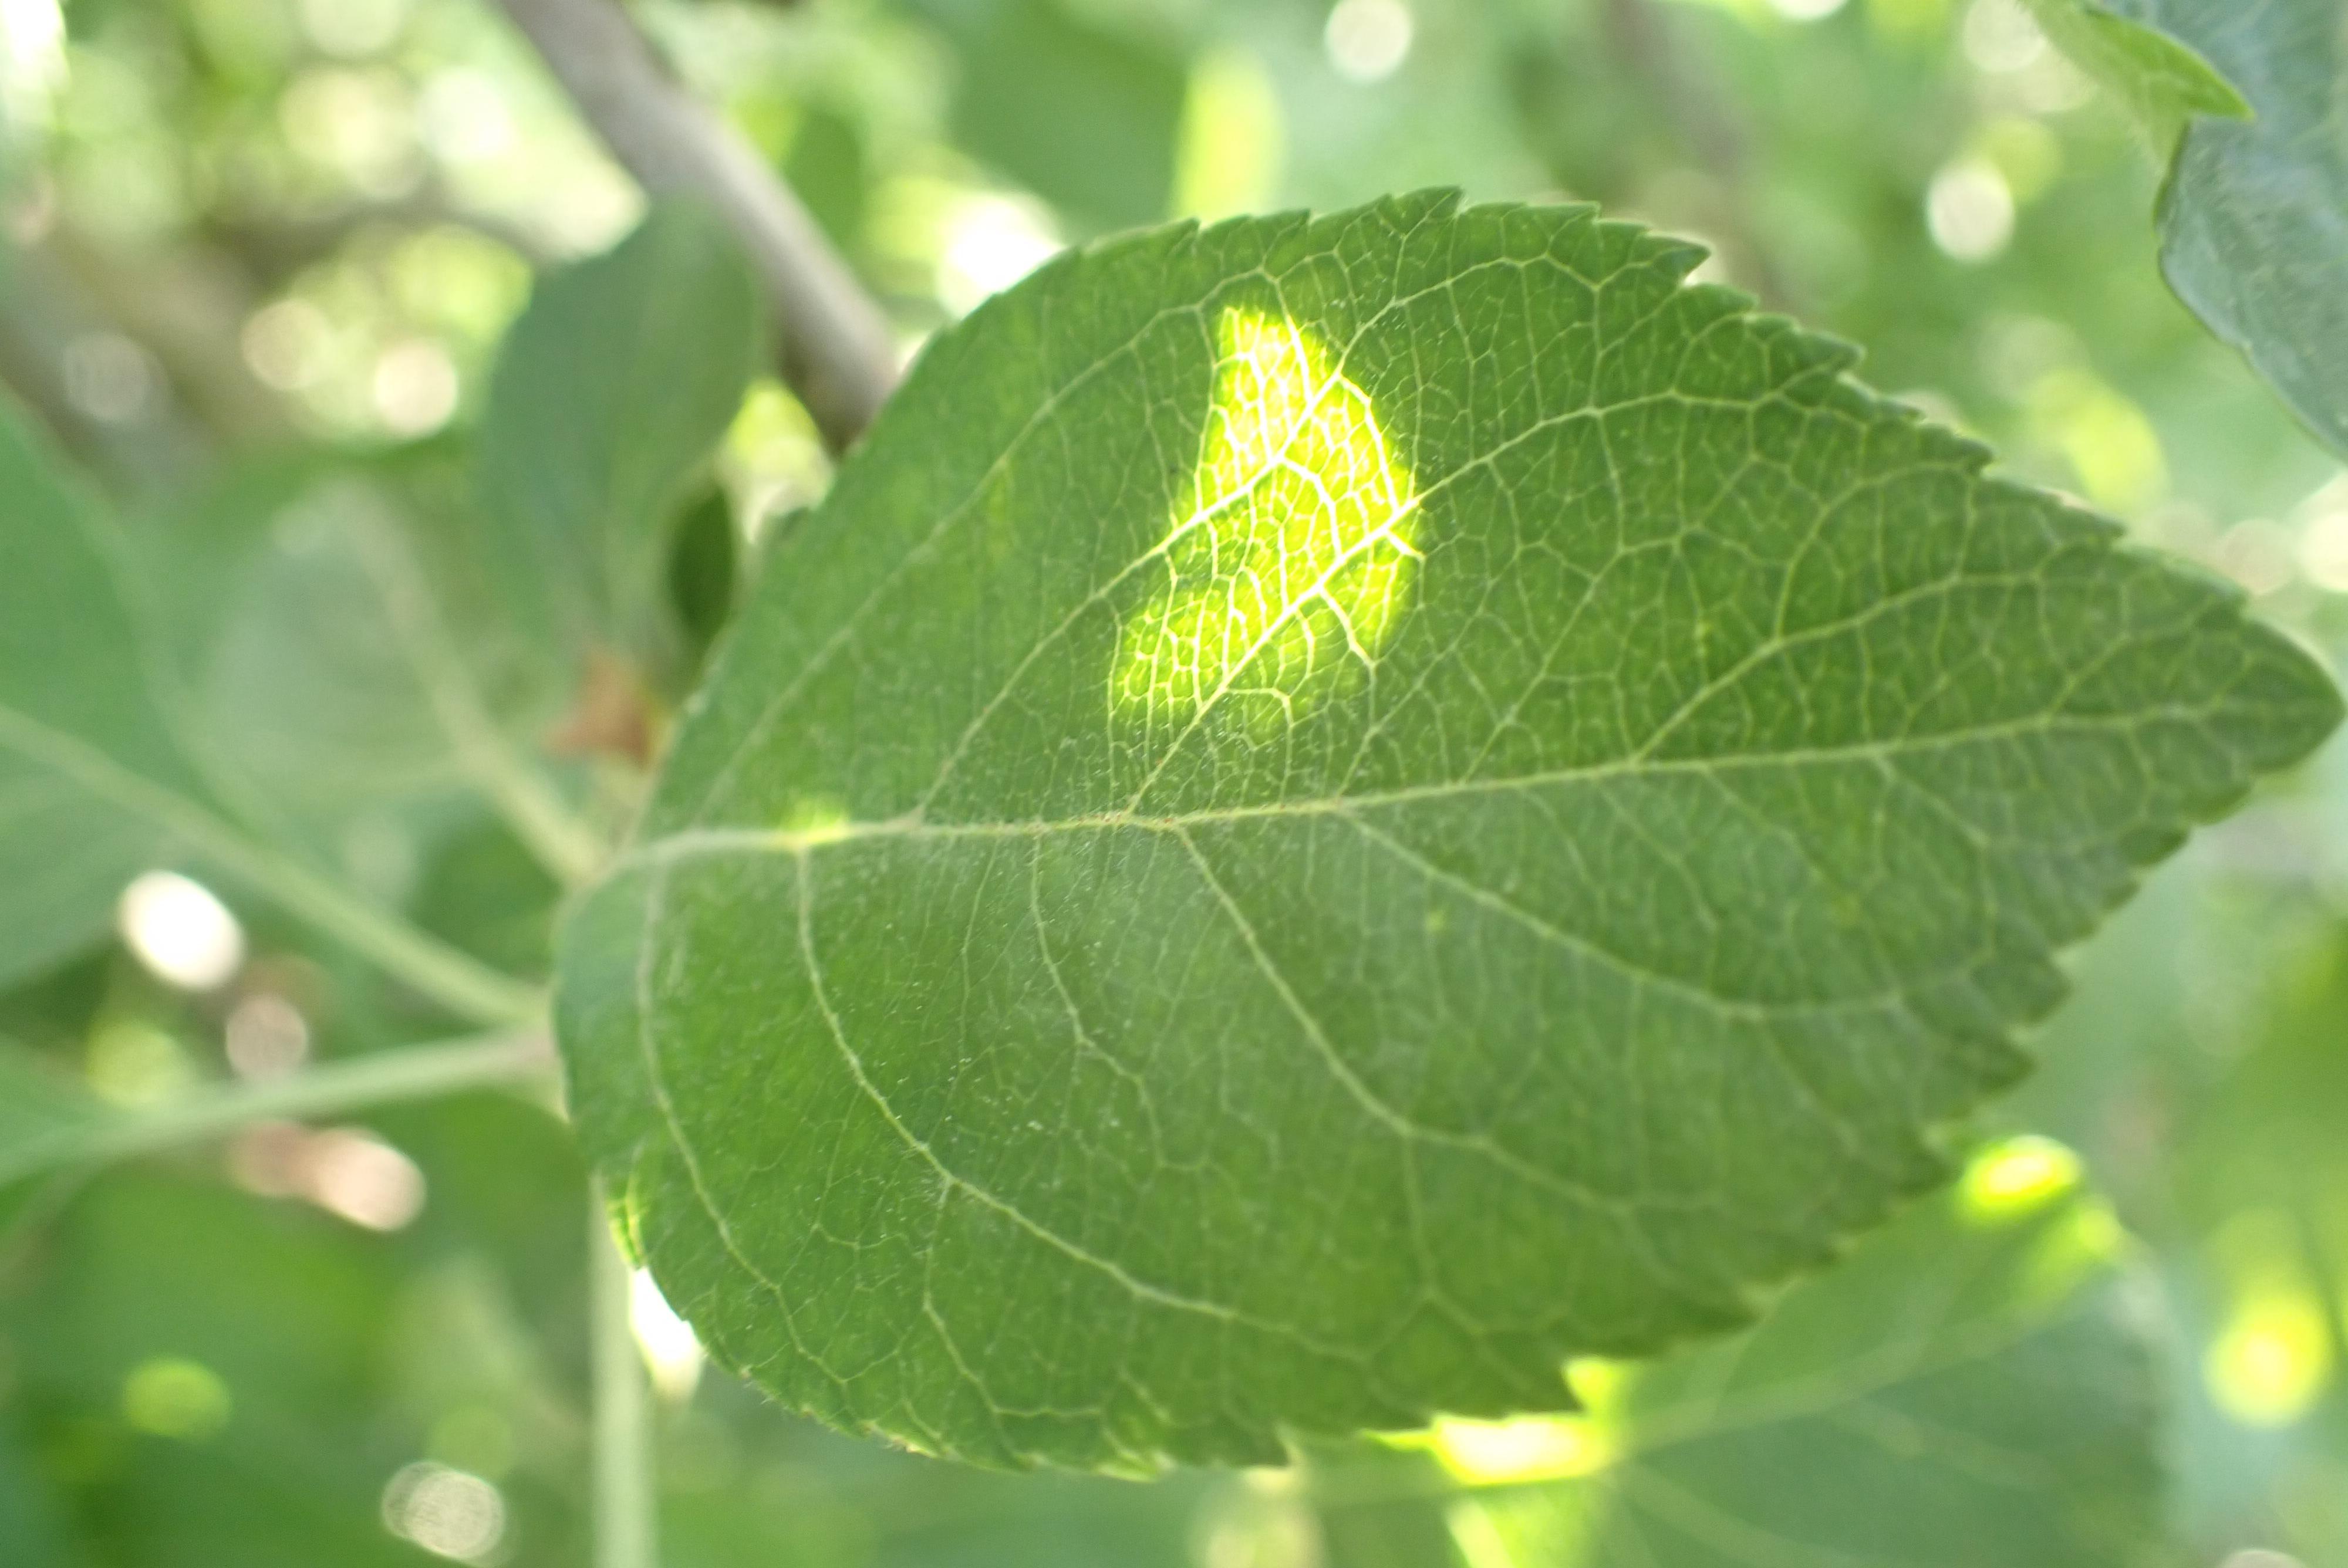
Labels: healthy